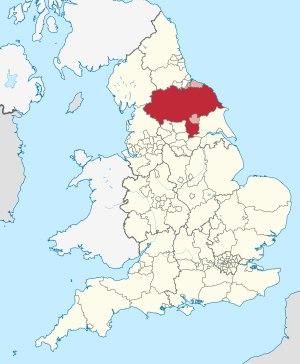
Enquête dans le brouillard est un roman policier d'Elizabeth George paru en 1988 aux États-Unis puis en France aux Presses de la Cité en 1990. Il est le premier livre de la série Inspecteur Lynley à être publié — même s'il n'est pas le premier dans la chronologie.